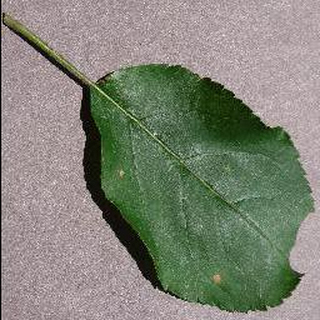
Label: apple_black_rot